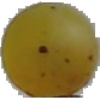
Label: white_grape